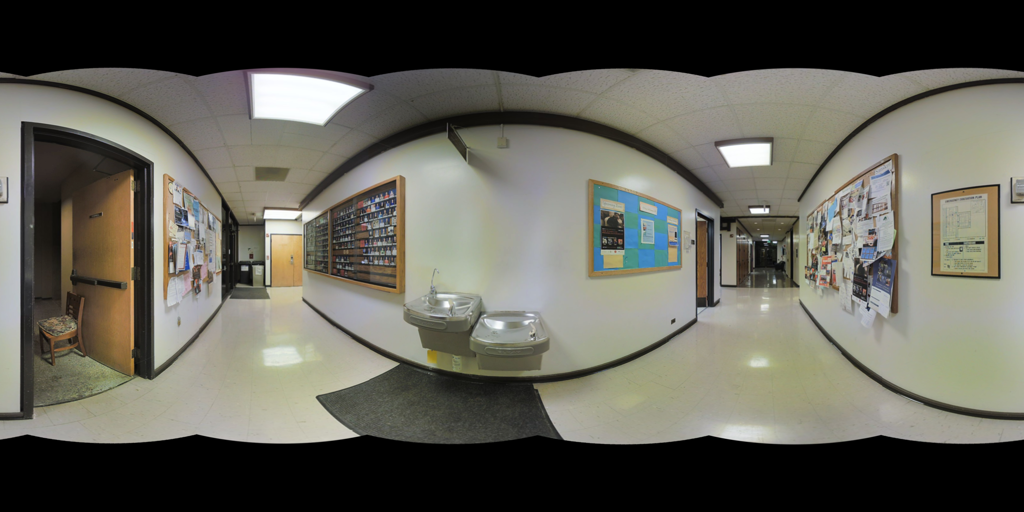
Referred object: the wooden chair in the doorway

Referred object: the stainless steel water fountains